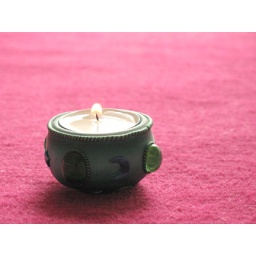
Charming votive candle from the Bodhi Tree bookshop, conveniently left in my car by Jasper Malcolmson in 2001.